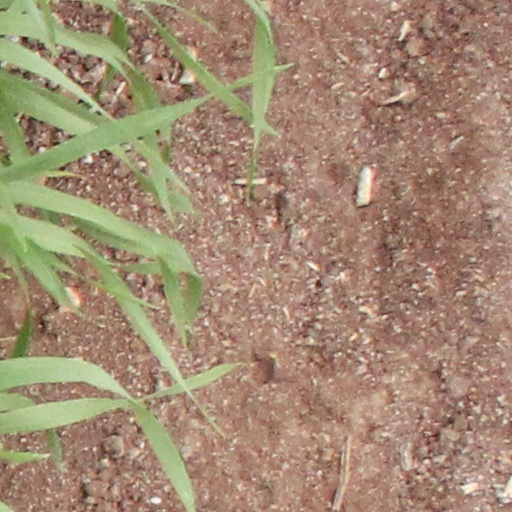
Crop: wheat